MaryEllen Elia

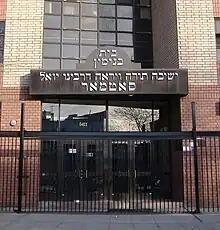
Satmar yeshiva in Brooklyn, New York

On December 23, 2016, Carl Paladino, a member of the Buffalo School Board, took part in an interview with alternative weekly newspaper "Artvoice". When asked what he would like to see happen in 2017, Paladino replied it was President Barack Obama dying of mad cow disease, stating: "Obama catches mad cow disease after being caught having relations with a Her[e]ford. He dies before his trial and is buried in a cow pasture next to [senior White House advisor] Valerie Jarret[t], who died weeks prior, after being convicted of sedition and treason, when a Jihady cell mate mistook her for being a nice person and decapitated her." After then being asked "what he would most like to see go in 2017", he replied: "Michelle Obama. I'd like her to return to being a male and let loose in the outback of Zimbabwe where she lives comfortably in a cave with Maxie, the gorilla." The statements sparked backlash and outrage. New York Governor Andrew Cuomo released a statement calling Paladino's remarks "racist, ugly, reprehensible remarks," while Buffalo School Board president Barbara Nevergold called for Paladino to be ousted from his position, arguing that if a student had made Paladino's comments on social media, they would have been suspended. Erie County Executive Mark Poloncarz called for Paladino to resign and Trump's transition team called his comments "absolutely reprehensible".